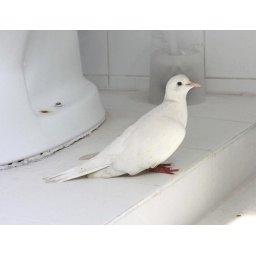
white dove in our bathroom